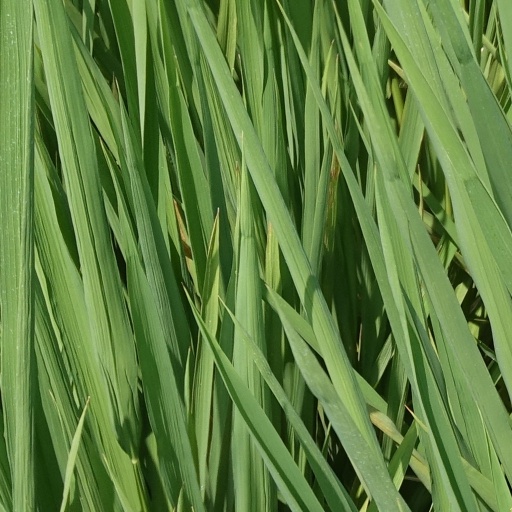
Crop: rice